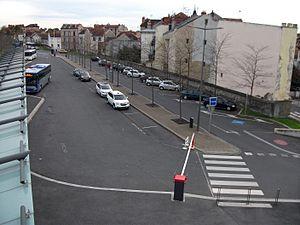
Gare routière de Vichy
La gare de Vichy est une gare ferroviaire française de la ligne de Saint-Germain-des-Fossés à Darsac, située sur le territoire de la commune de Vichy, dans le département de l'Allier et la région Auvergne-Rhône-Alpes. Mise en service en 1862 pour les cures de Napoléon III puis modernisée en 1977, elle a retrouvé son aspect d'origine entre 2007 et 2009 à l'occasion de travaux de rénovation.